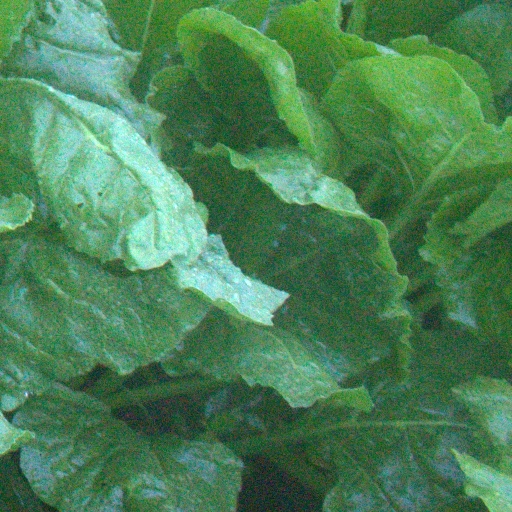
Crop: sugar beet